Salt Lake City

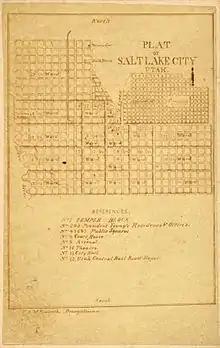
Plat of Salt Lake City, circa 1870s

During the late 19th and early 20th centuries, an extensive streetcar system was constructed throughout the city, with the first streetcar running in 1872 and electrification of the system in 1889. As in the rest of the country, the automobile usurped the streetcar, and the last trolley was approved for conversion in 1941, yet ran until 1945, due to World War II. Trolley buses ran until 1946. Light rail transit returned to the city when UTA's TRAX opened in 1999. The S Line (formerly known as Sugar House Streetcar) opened for service in December 2013 on an old D&RGW right-of-way.